J. M. Coetzee

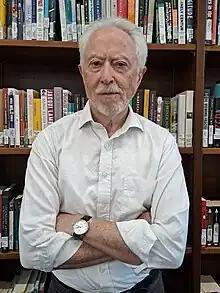
November 2023, Barr Smith Library, University of Adelaide

Coetzee first visited Adelaide in 1996, when he was invited to appear at Adelaide Writers' Week. He made subsequent appearances at the festival in 2004, 2010 (when he introduced Geoff Dyer), and 2019 (when he introduced Marlene van Niekerk).